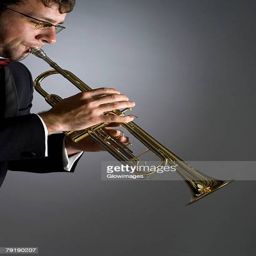
side profile of a musician playing a trumpet